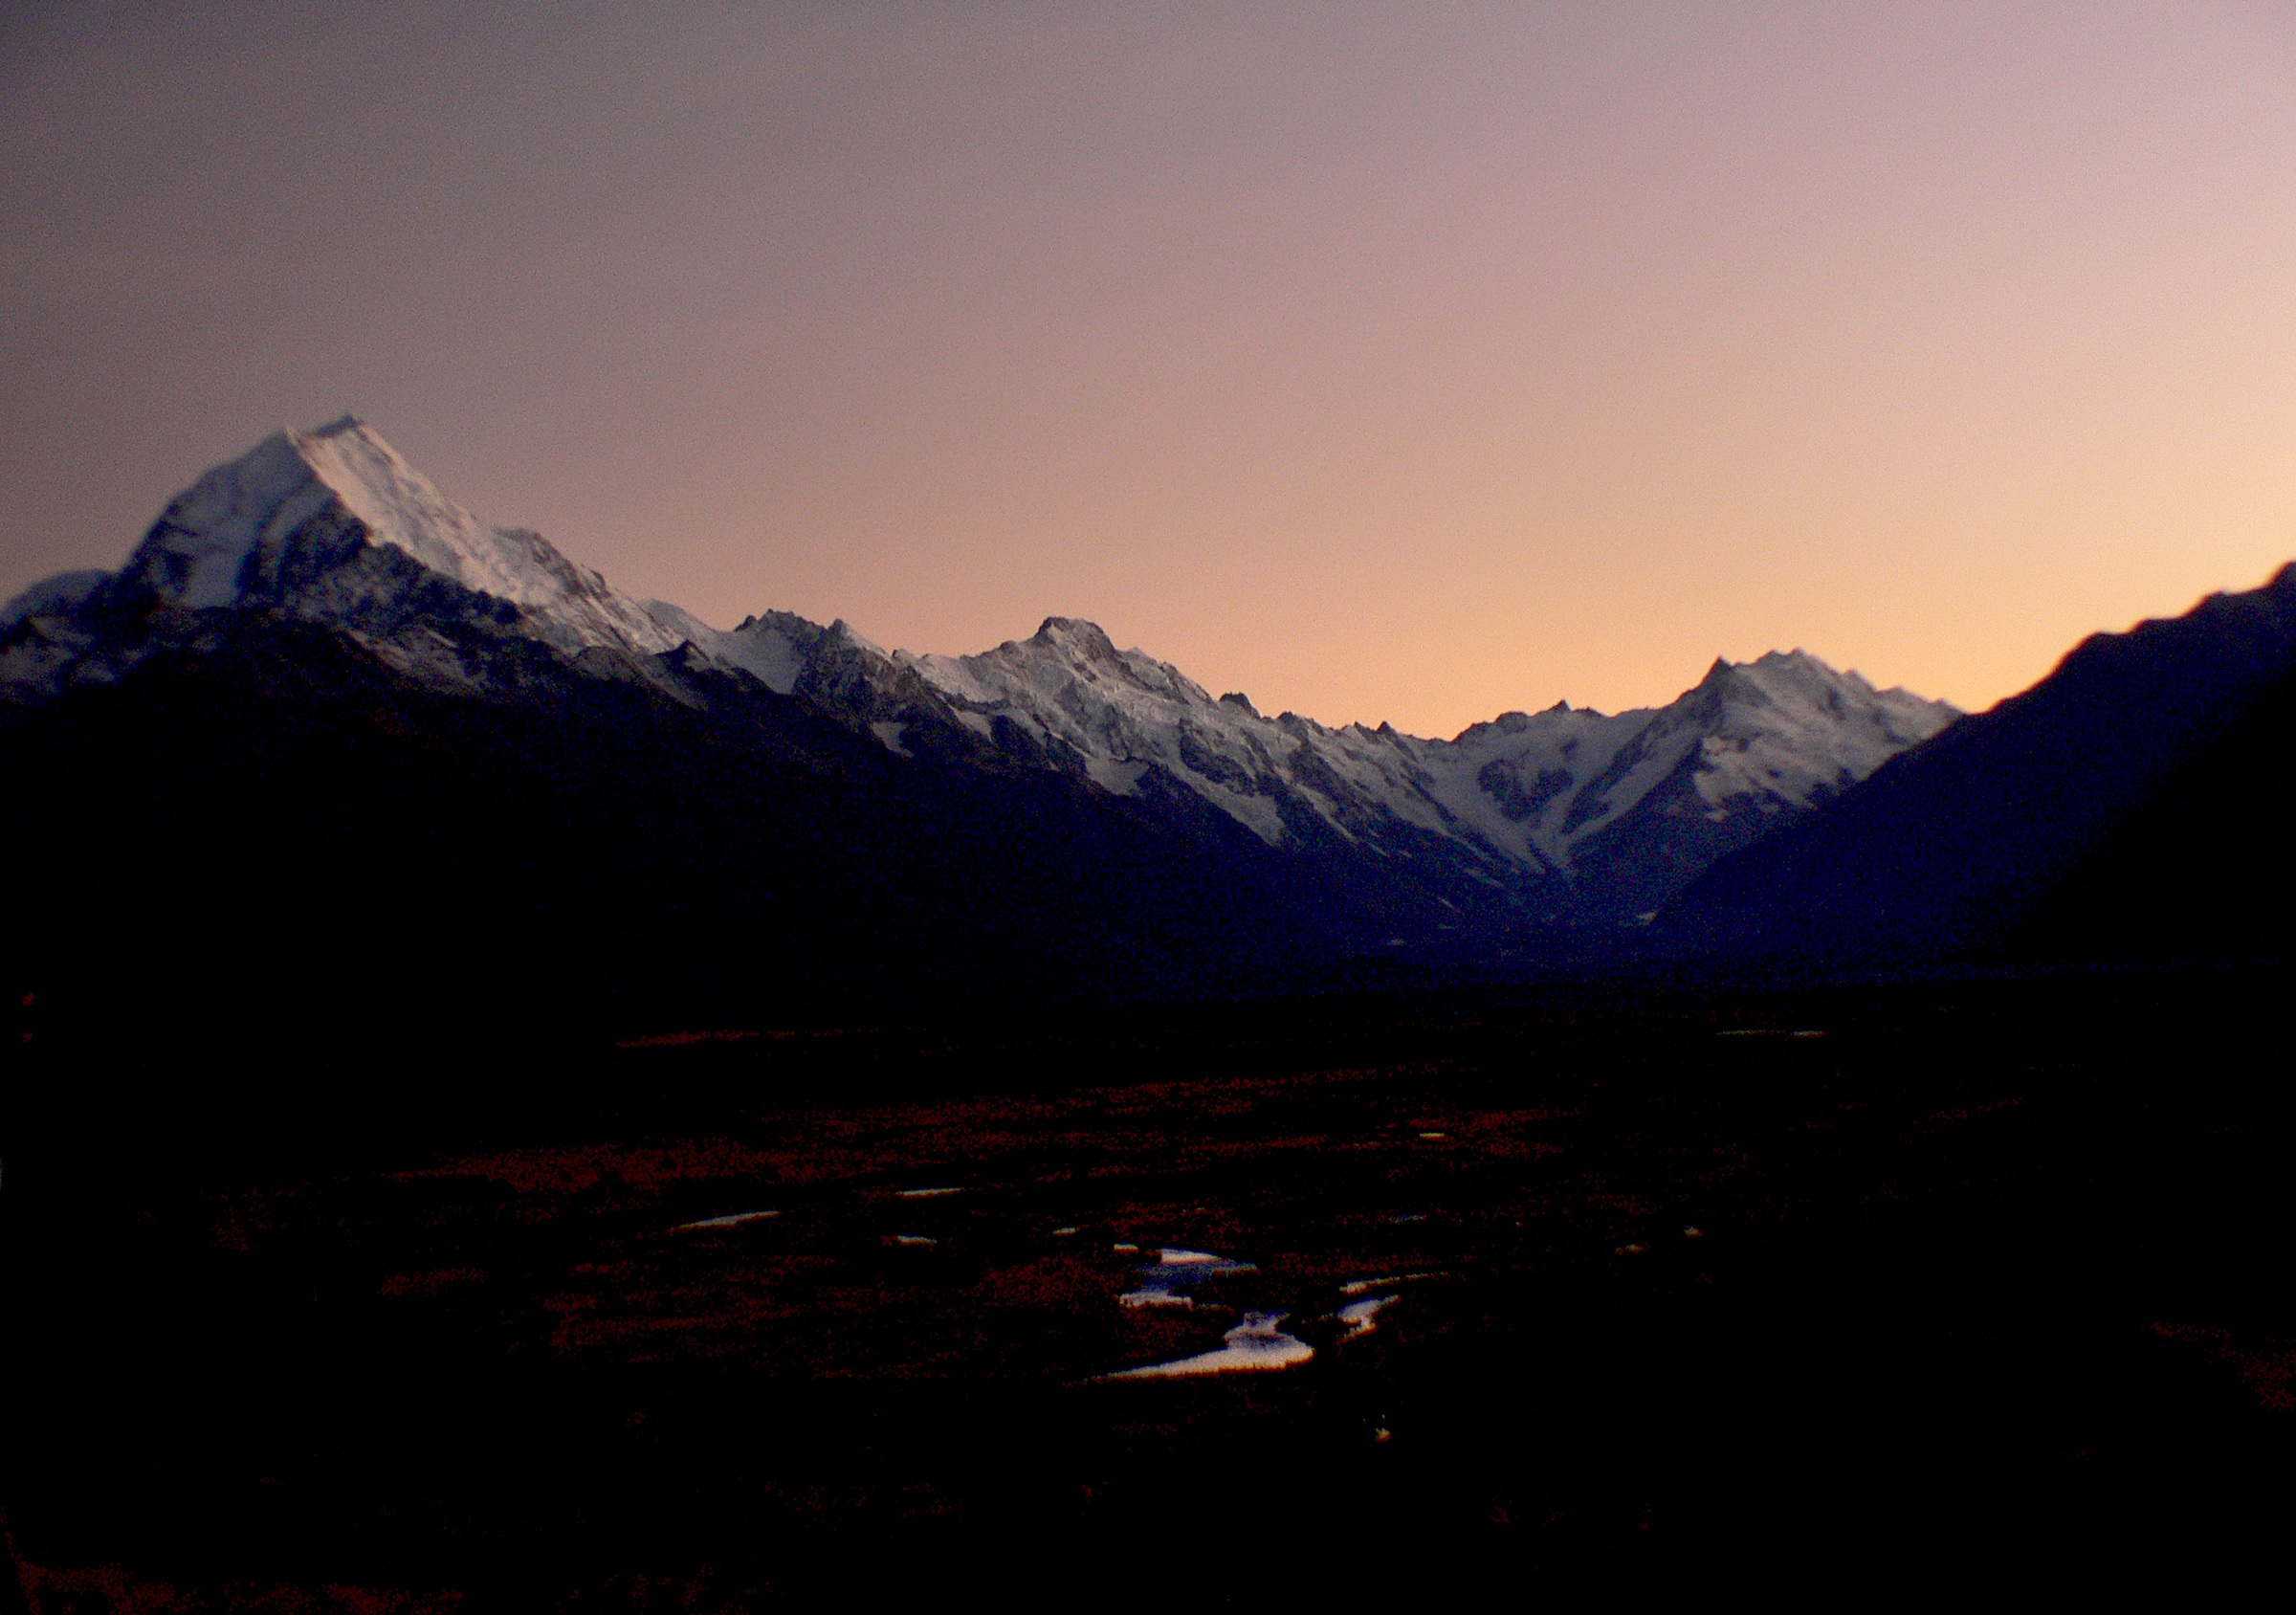
landscape, mountain, snow, cloud, sunrise, sunset, night, morning, hill, dawn, mountain range, dusk, evening, summit, newzealand, mountcooknationalpark, mountcook, aorakimountcook, southernalpsnewzealand, mountcooksunset, grandpacifictours, landform, atmospheric phenomenon, mountainous landforms